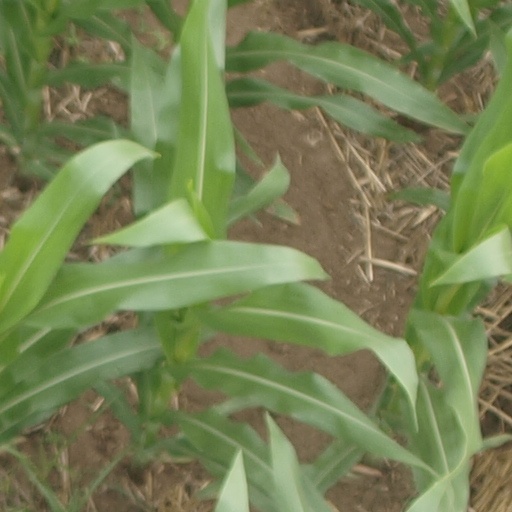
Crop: maize; corn